Joseph J. Reynolds

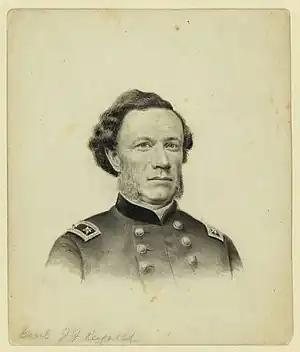
Joseph J. Reynolds in 1862

After receiving a colonel's commission from Governor Oliver P. Morton, Reynolds was placed in command of Indiana's Camp Morton, the wartime state's militia muster encampment at Indianapolis. Reynolds's 10th Indiana Volunteer regiment was sent to western Virginia, where it played a decisive role repulsing Confederates under Robert E. Lee at Cheat Mountain.